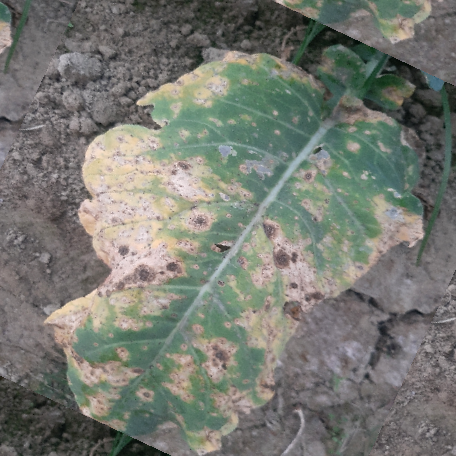
Label: Downy Mildew